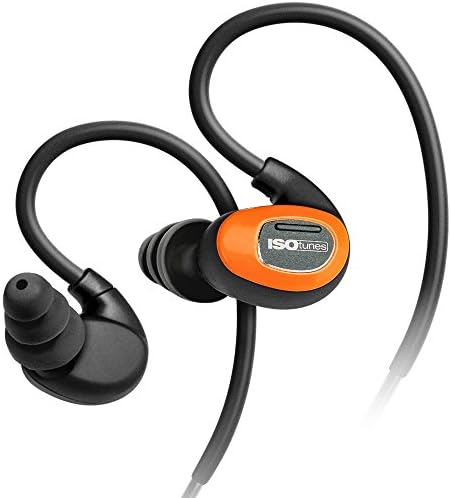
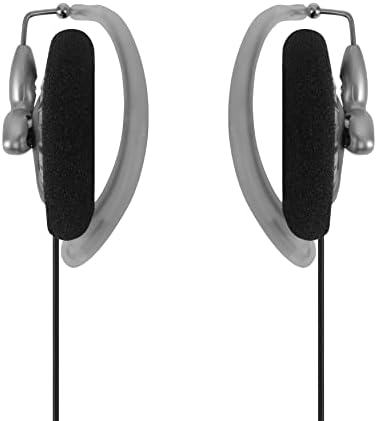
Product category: headphones
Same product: no